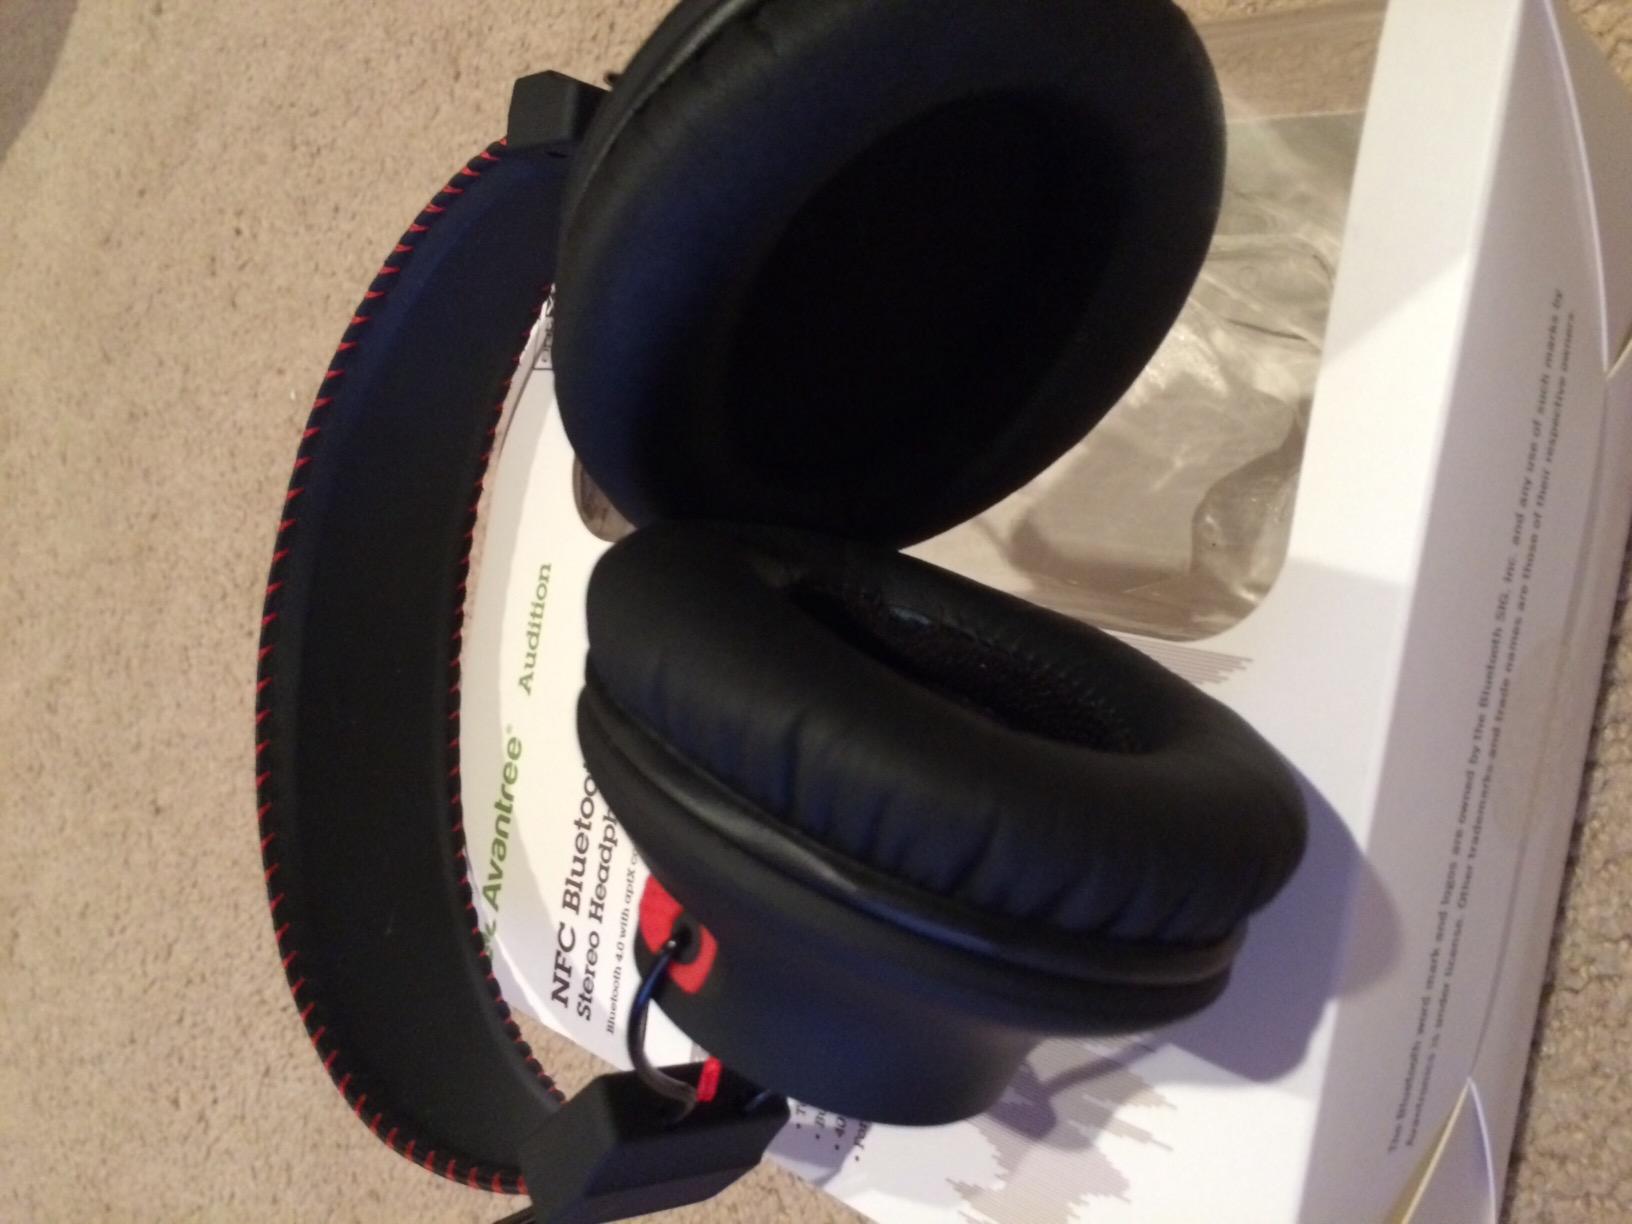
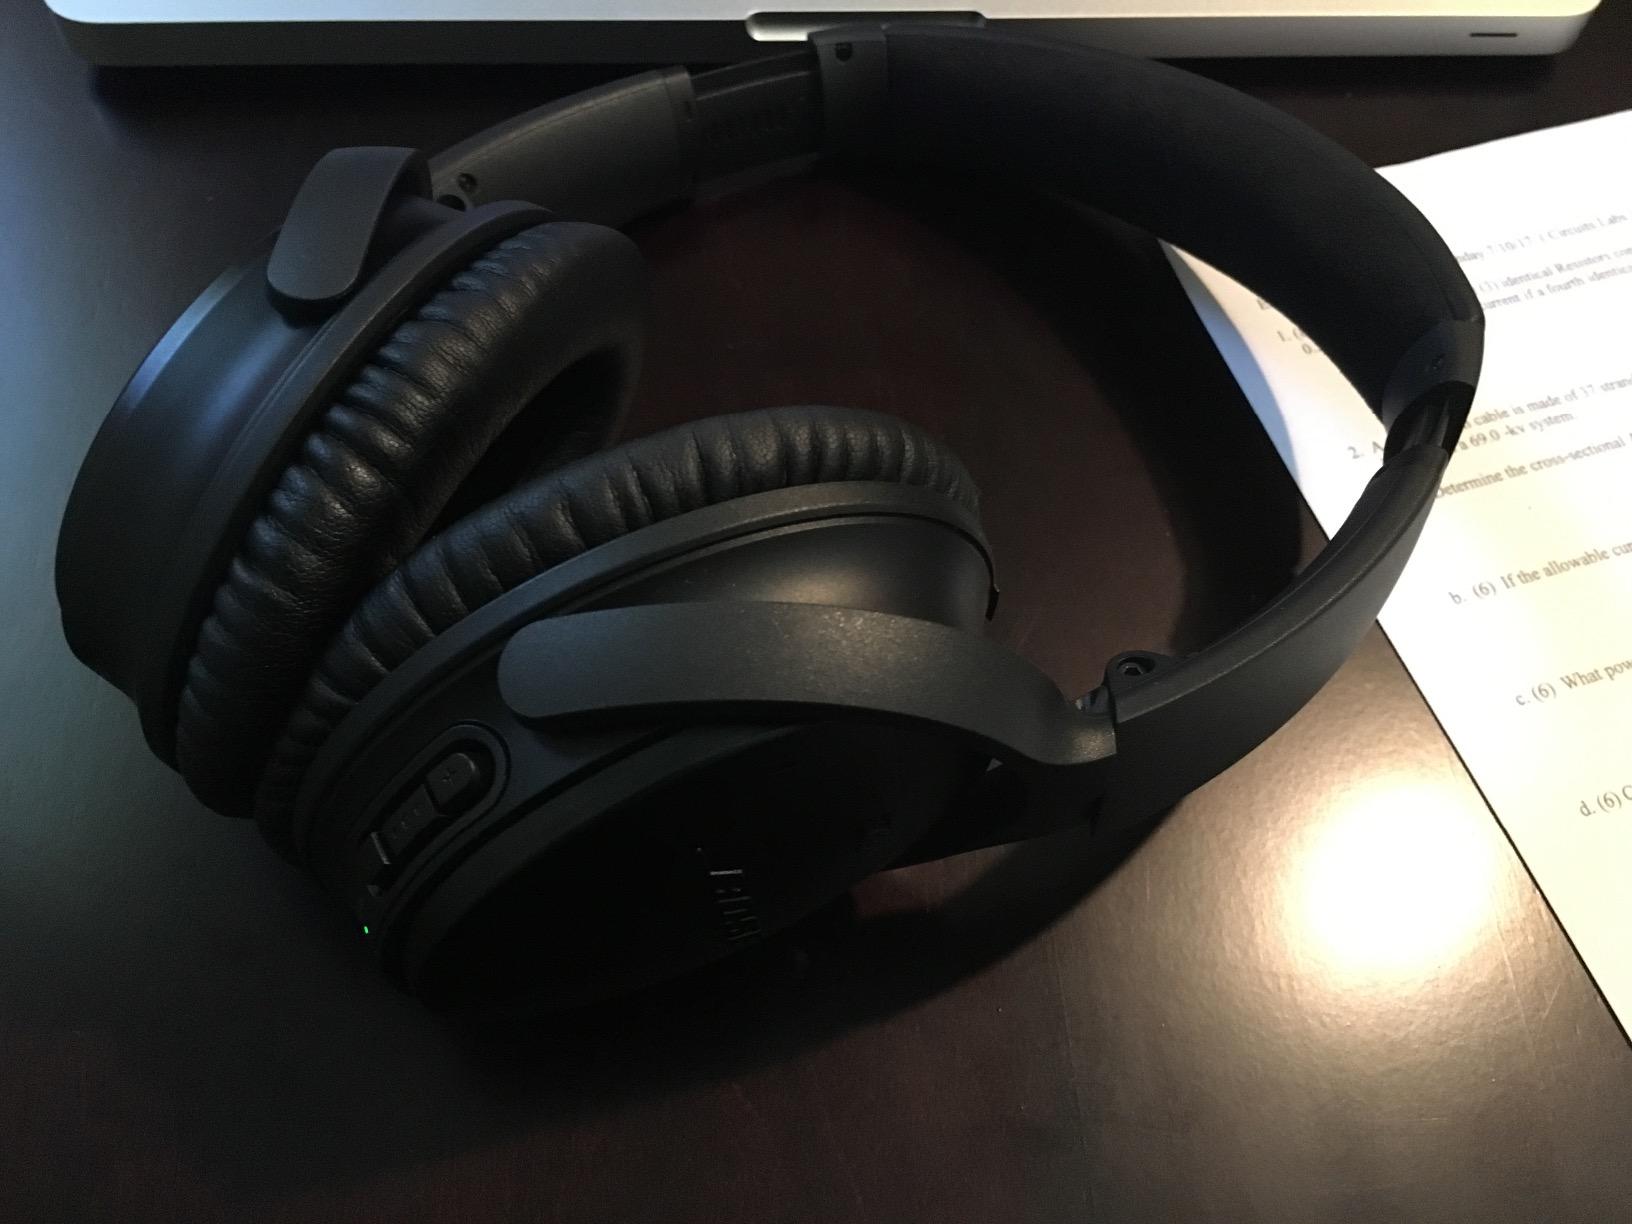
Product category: headphones
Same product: no